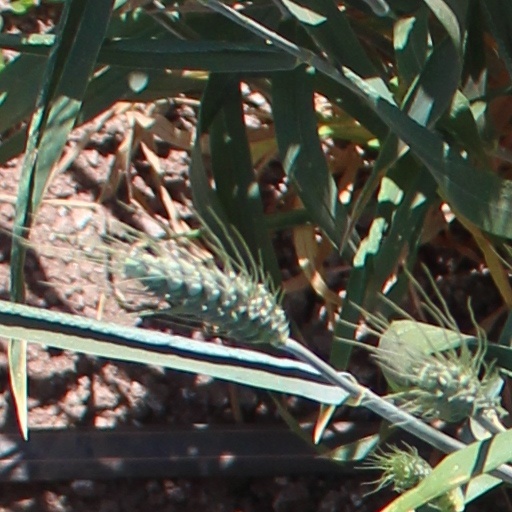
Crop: wheat